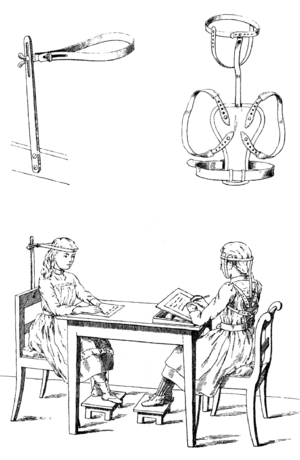
La pédagogie noire est une forme d'éducation répressive visant à soumettre les enfants par diverses méthodes qui incluent aussi bien les châtiments corporels que la manipulation mentale.
Daniel Gottlob Moritz Schreber, né le 15 octobre 1808 à Leipzig, où il meurt le 10 novembre 1861, est un médecin et éducateur allemand, professeur à l'université de Leipzig.